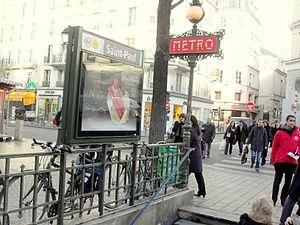
Station de métro Saint Paul - Le Marais, dans le Marais. Cette station est ornée d'un candélabre Val d'Osne (très rare).
La fonderie d'art du Val d'Osne, située au Val d'Osne, écart de la commune d'Osne-le-Val, est une fonderie d'art française.